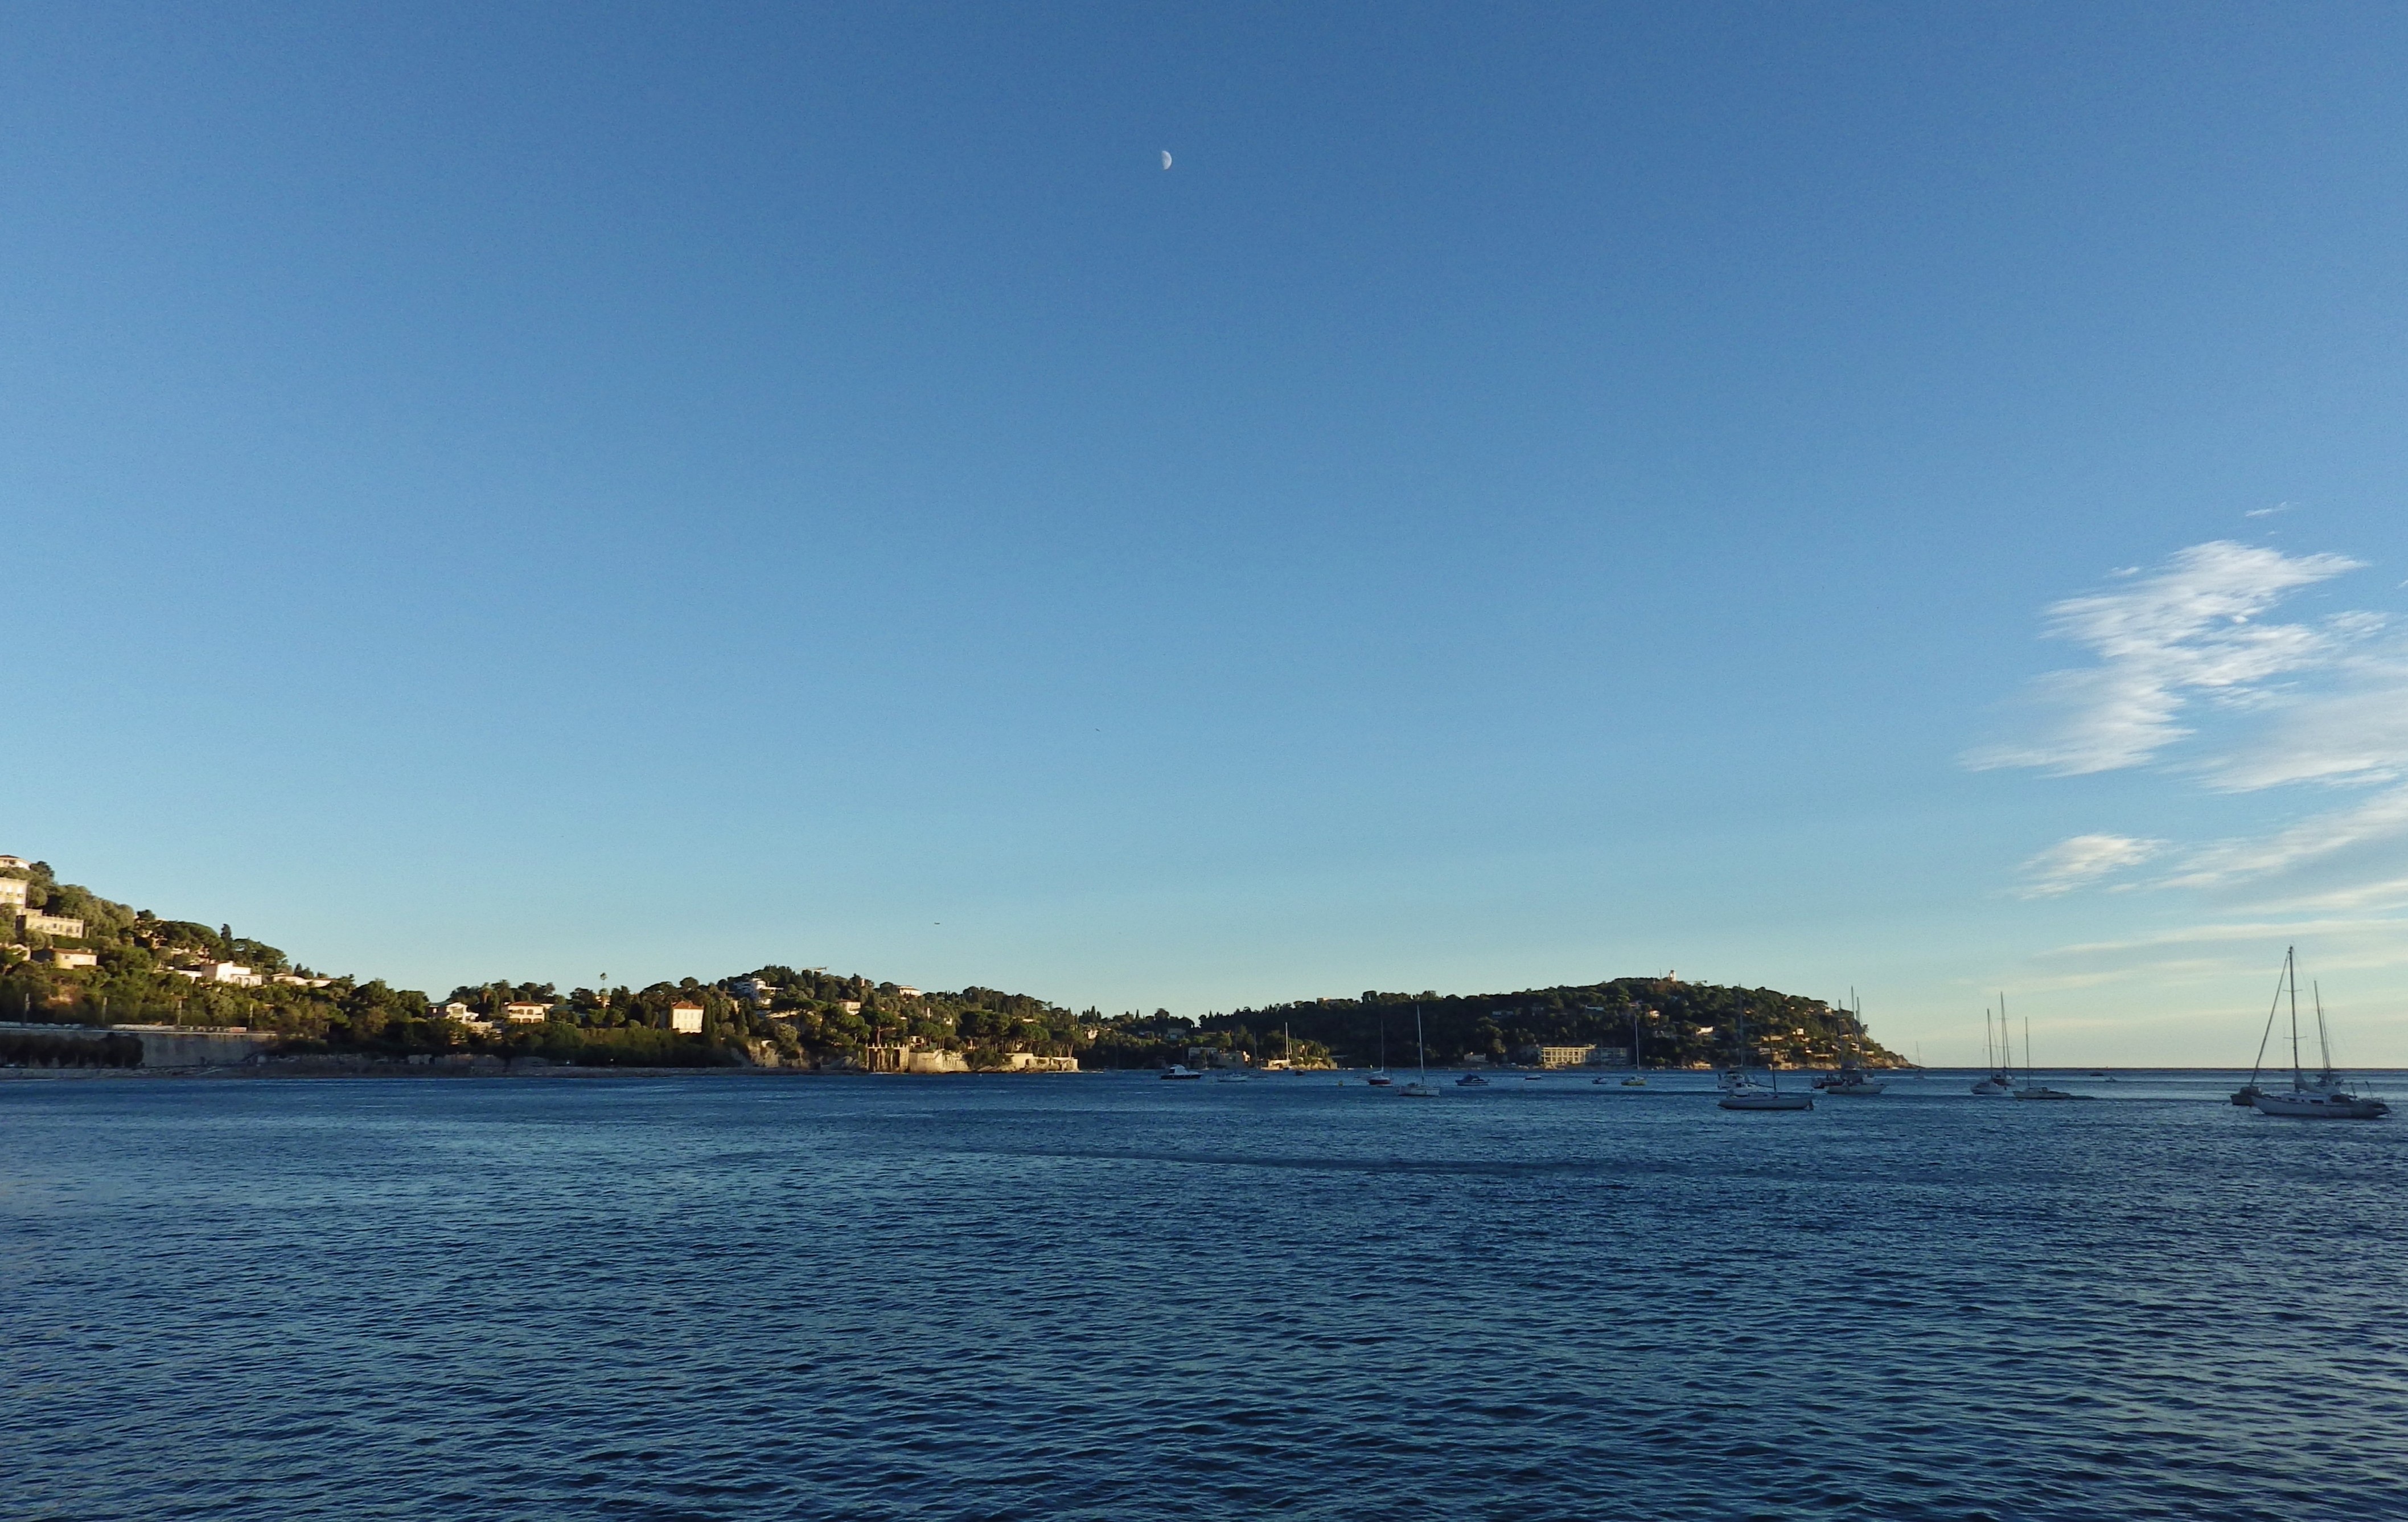
beach, sea, coast, ocean, horizon, cloud, sky, shore, lake, vacation, dusk, vehicle, bay, marina, body of water, cape